Asterius Chapel

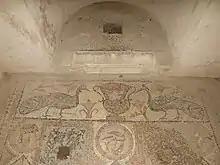
Mosaic of two peacocks facing each other.

Beyond the chancel is an area measuring 1.84 m by 0.42 m with "banal [...] decoration". A mosaic features two peacocks around a krater. The decoration features fleurons and stylized flowers.